Vancomycin-resistant Enterococcus

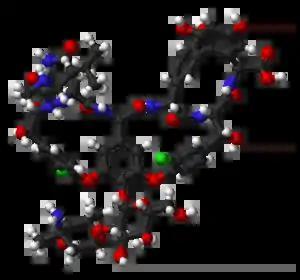
Vancomycin

Six different types of vancomycin resistance are shown by enterococcus: Van-A, Van-B, Van-C, Van-D, Van-E and Van-G. The significance is that Van-A VRE is resistant to both vancomycin and teicoplanin, Van-B VRE is resistant to vancomycin but susceptible to teicoplanin, and Van-C is only partly resistant to vancomycin.